Castellane

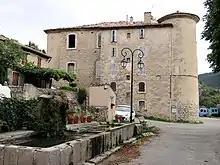
Château_d'Éoulx

In 1189, Baron de Castellane Boniface III was attacked by Alfonso I of Provence. He had refused to do homage, explaining that he was a vassal of the Holy Roman Empire. But in the face of brute force he was forced to bend the knee. Another war broke out in 1227 between the Provence and Boniface of Castellane, presumably the son. In 1257 Charles II—then still just prince of Salernes, gave the castle to the Austinian monks. In 1262, Charles I of Anjou defeated Boniface of Castellane and made Castelle the seat of a . In the thirteenth century, the family of Castellane lost possession of the city to the Counts of Provence. To protect themselves from attack, in addition to the protections for the city, Castellane built a series of fortified outposts at Demandolx, La Garde, , Rougon, and perhaps Taloire. In 1300 a small Jewish community of eight households was established in the area.